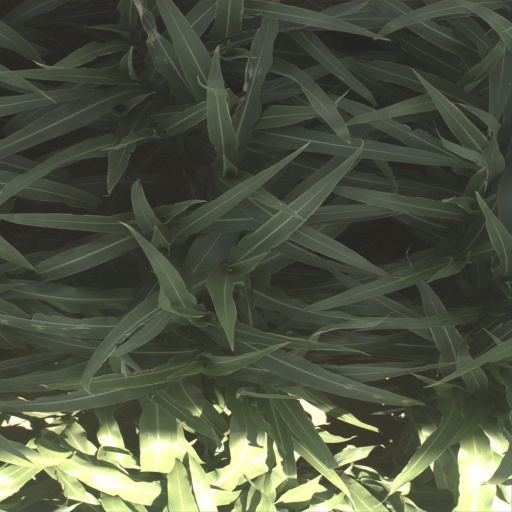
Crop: sorghum